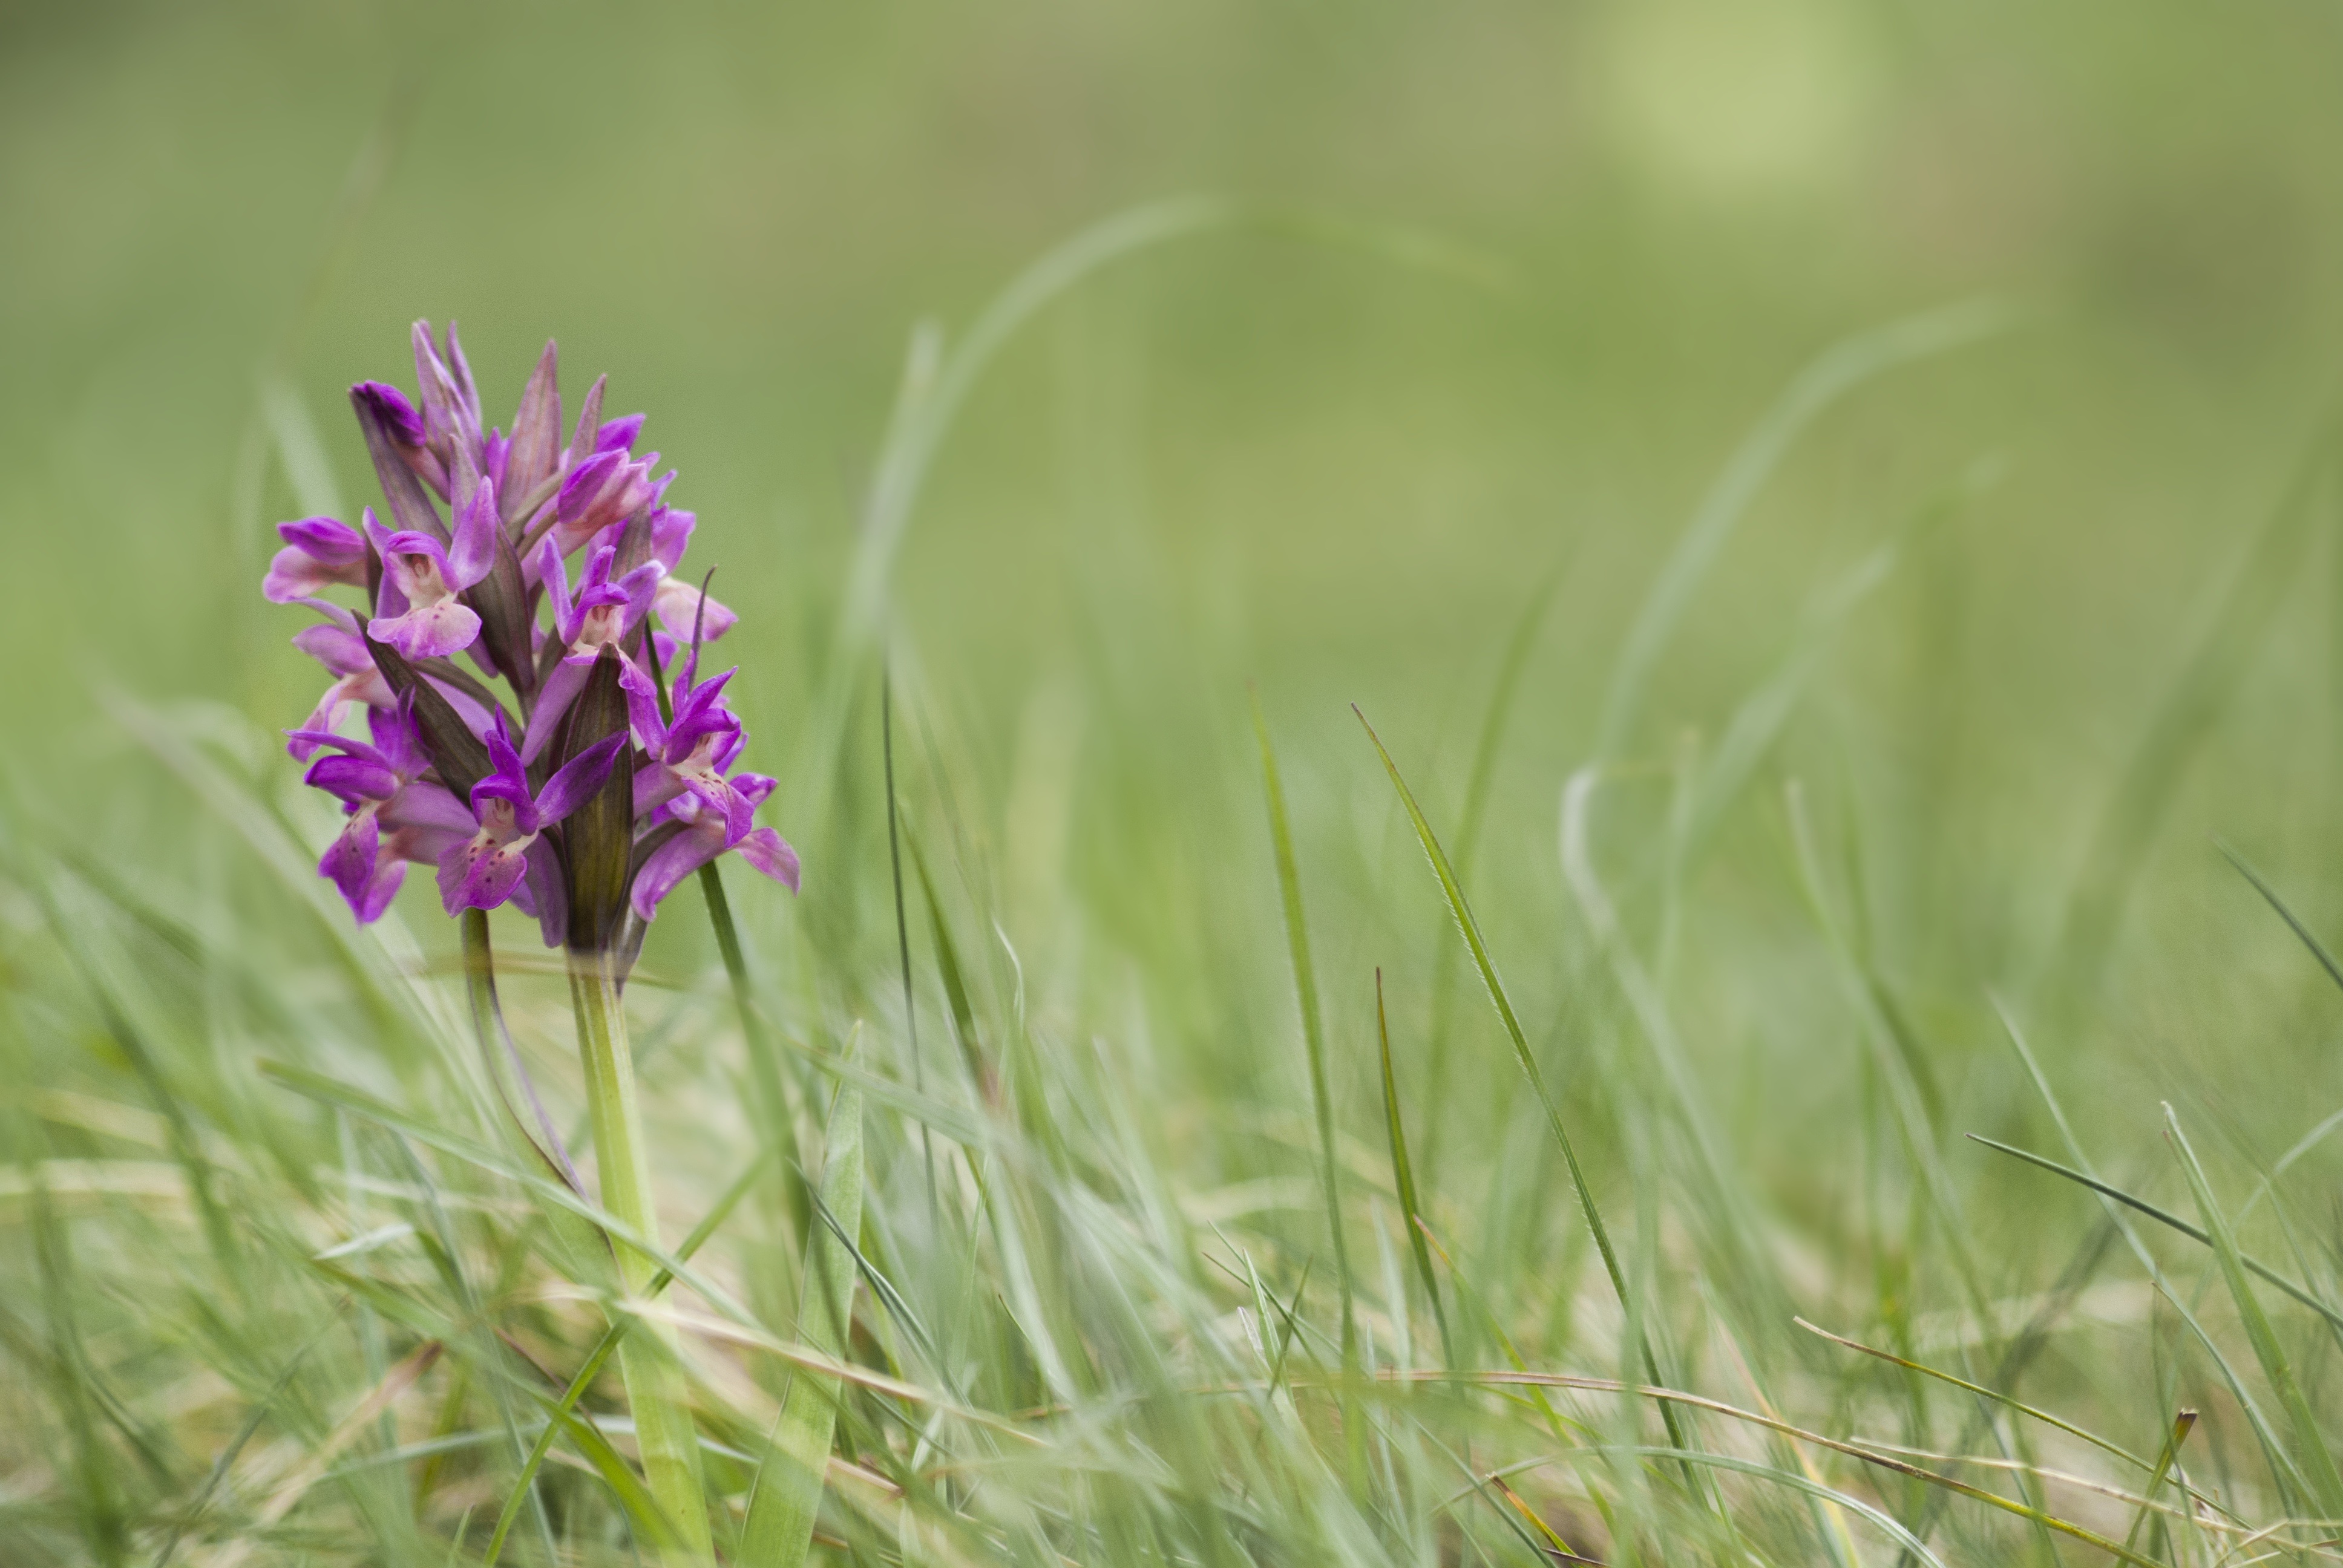
nature, grass, plant, field, lawn, meadow, prairie, flower, green, botany, flora, wildflower, close up, alps, grassland, violet, macro photography, flowering plant, grass family, plant stem, land plant